Matriculation

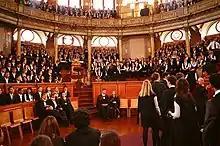
Students arriving for a matriculation ceremony at the Sheldonian Theatre, Oxford, UK

Matriculation is the formal process of entering a university, or of becoming eligible to enter by fulfilling certain academic requirements such as a matriculation examination.